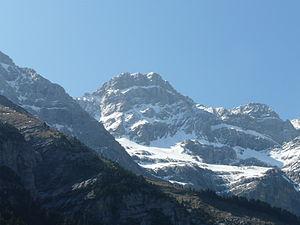
Le pic du Marboré (3248 m), Cirque de Gavarnie, Hautes-Pyrénées, France.
Le pic du Marboré est un sommet des Pyrénées situé sur la crête frontière franco-espagnole dans le massif du Mont-Perdu.